Lorenzo Lyons

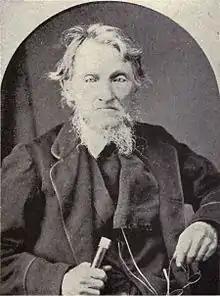
Lorenzo Lyons circa 1880

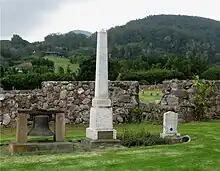
His grave site.

Lorenzo Lyons or ""Makua Laiana"" (April 18, 1807 – October 6, 1886) was an early missionary to the Kingdom of Hawaii. He was a songwriter who wrote the lyrics of ""Hawaii Aloha"", which was inducted into the Hawaiian Music Hall of Fame in 1998. Lyons spent the last 28 years of his life as postmaster in the district surrounding Waimea, Hawaii County, Hawaii.